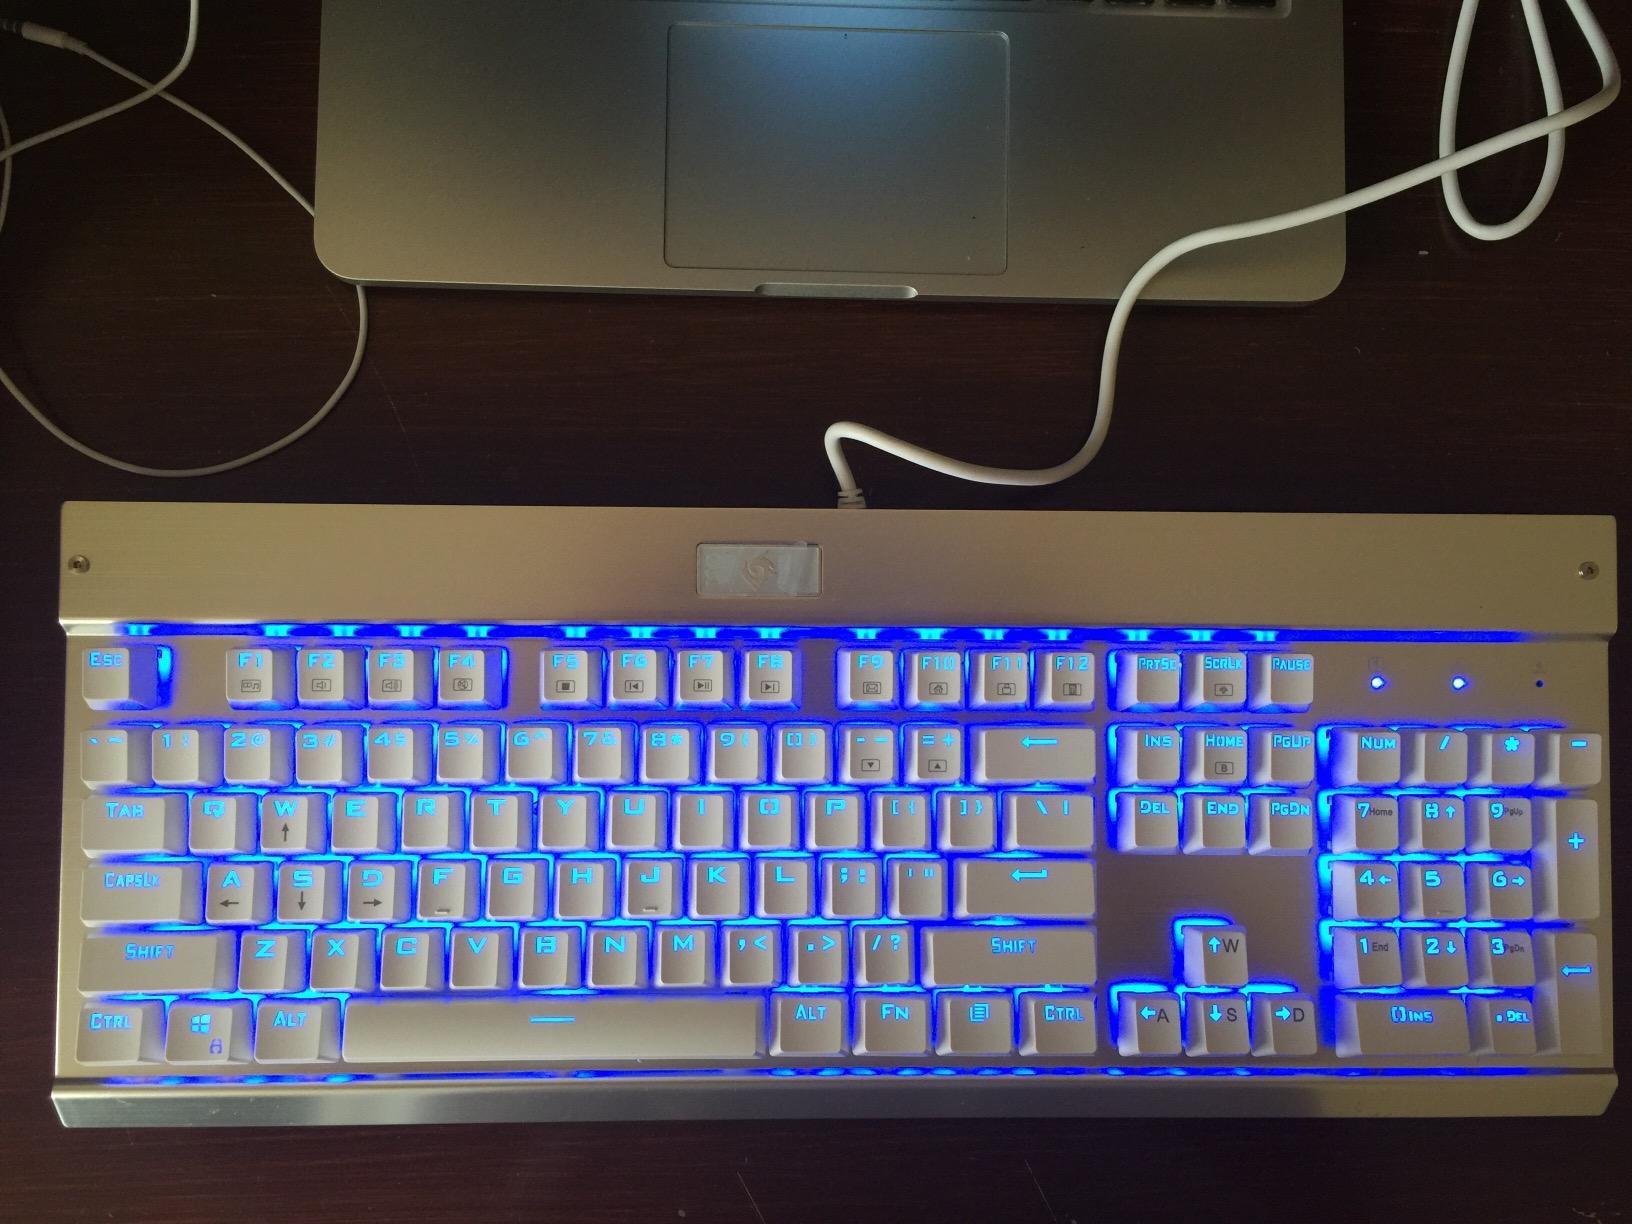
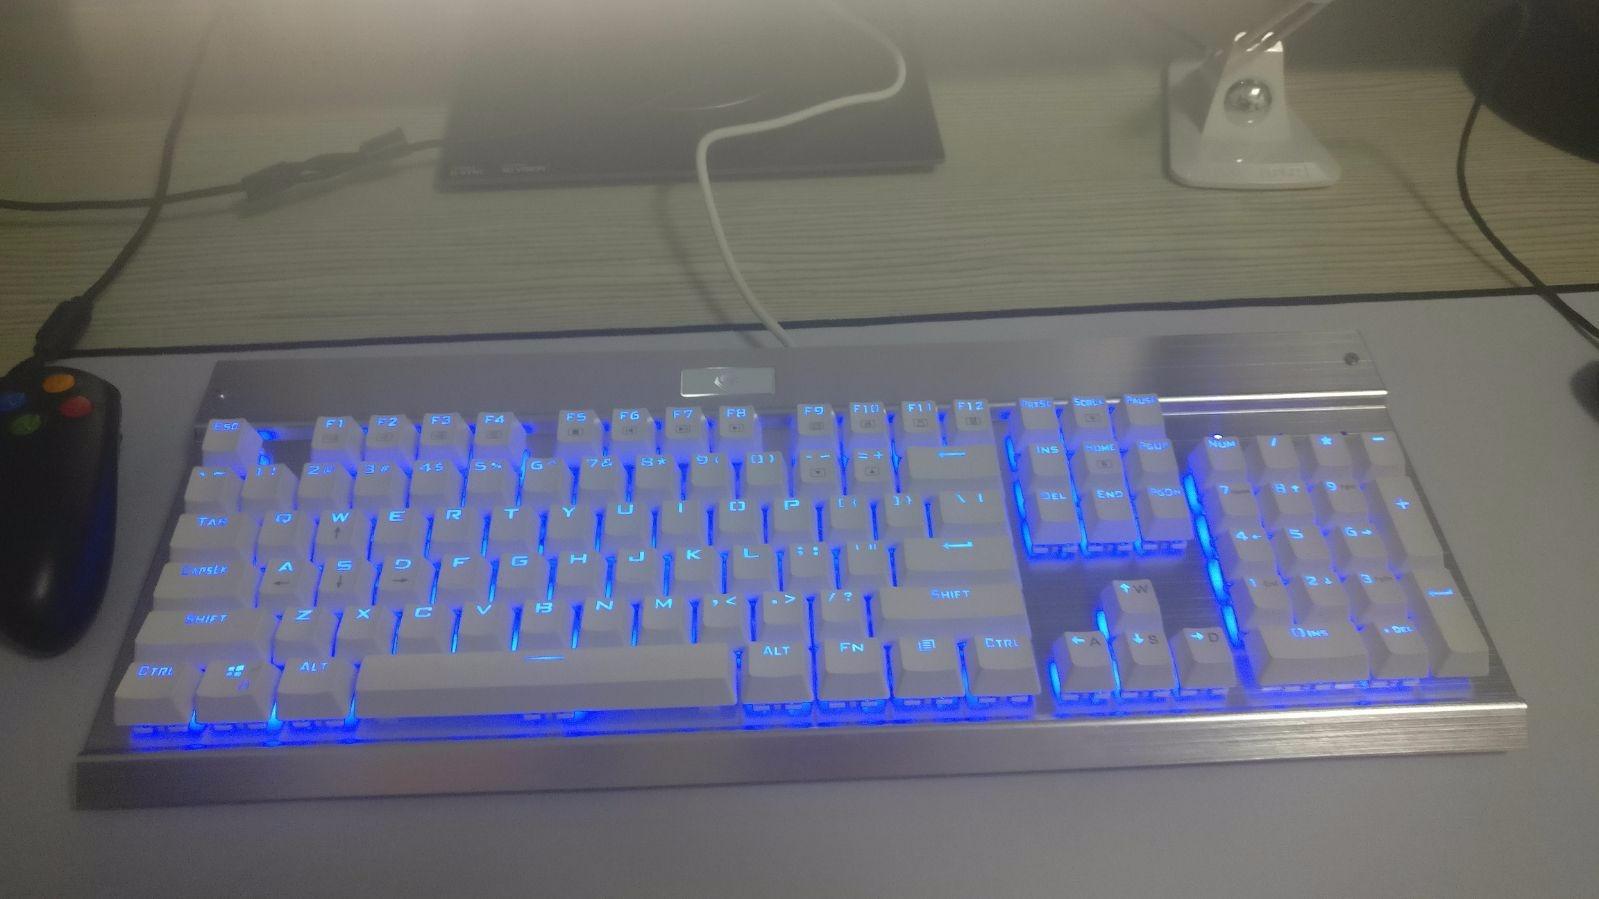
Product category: keyboard
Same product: yes